Edward Lawson (VC)

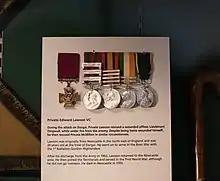
Lawson's Victoria Cross displayed at the "Gordon Highlanders Museum".

He was a private in the 1st Battalion, The Gordon Highlanders, British Army during the Tirah Campaign when the following deed took place on 20 October 1897 on the Dargai Heights, for which he was awarded the VC: